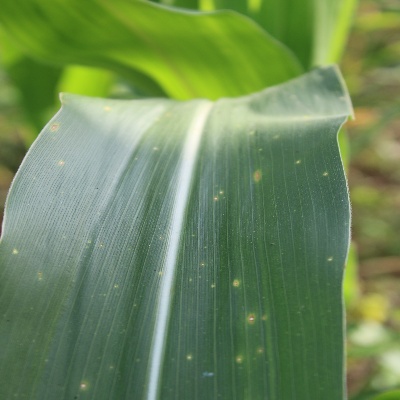
Crop: Maize
Condition: leaf spot